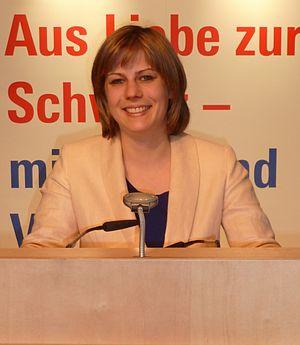
Brenda Mäder, née le 26 avril 1986, est une femme politique suisse membre du parti de l'indépendance, anciennement membre du PLR jusqu'en 2014 et ancienne présidente des Jeunes libéraux radicaux suisses.